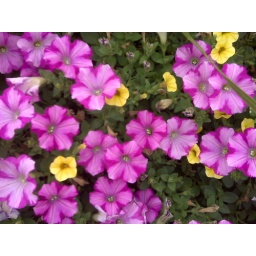
Close-up detail of flowers in pot across the street from Uncommon Threads.